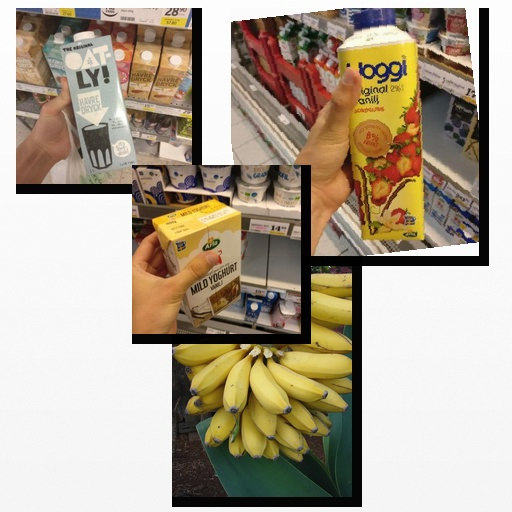
Food items: vanilla_yogurt, oat_milk, banana, strawberry_yogurt